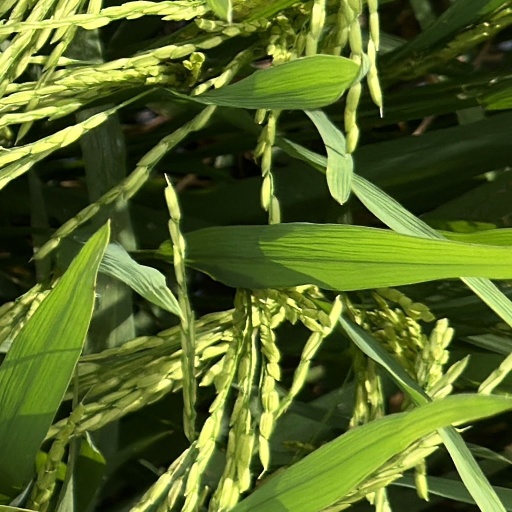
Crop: rice